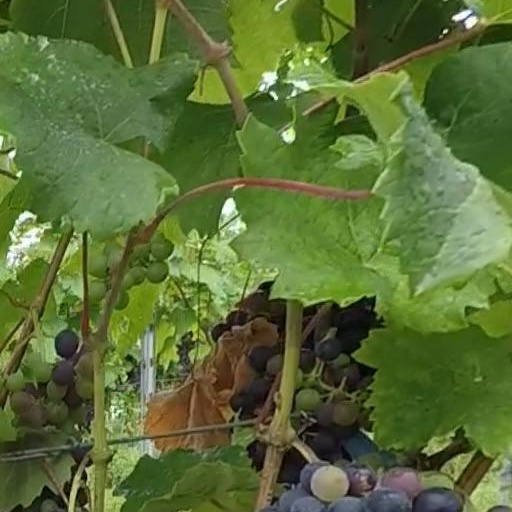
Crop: grape